Dark Blood

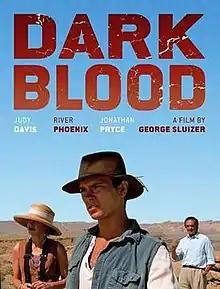
Theatrical release poster

Dark Blood is a 2012 American-Dutch thriller film directed by George Sluizer, written by Jim Barton, and starring River Phoenix, Judy Davis, and Jonathan Pryce. Production on the film was halted due to the death of Phoenix in 1993, shortly before the end of the project (it would also be the final film made by Sluizer) and remained unfinished for 19 years. It was the last film to feature River Phoenix and the only film in which Phoenix portrayed a villain.